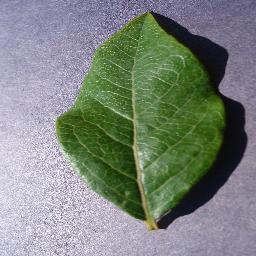
Label: Blueberry___healthy